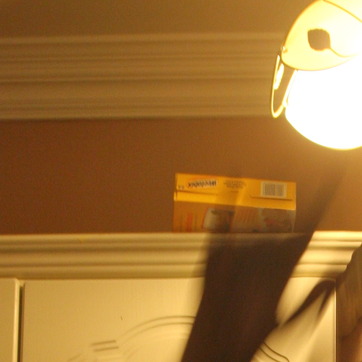
Material: paper